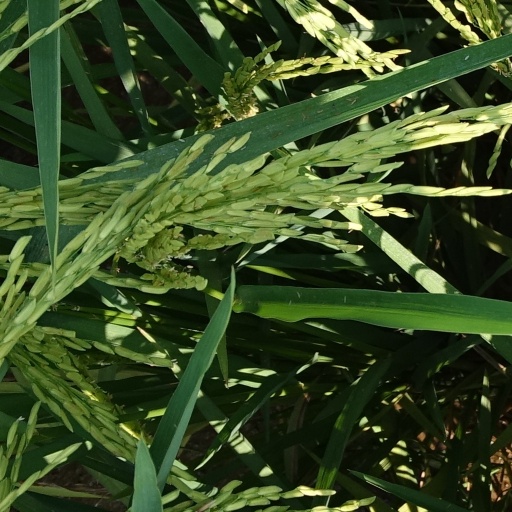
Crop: rice